Andrew Klaber

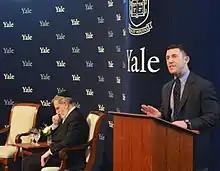
Klaber at Yale University

Andrew Klaber is the chief executive officer of Bedford Ridge Capital, an investment management firm in New York. He is also the CEO of Jaws Mustang Acquisition Corp, a SPAC he co-founded alongside Barry Sternlicht in 2020. Previously, Klaber was a partner on the investment team at Paulson & Co., a multi-strategy hedge fund. He is also the founder and emeritus chairman and president of Even Ground, an international non-profit organization that annually provides academic support, basic health care, and nutrition to more than 2,000 children who have been orphaned or made vulnerable by HIV/AIDS.